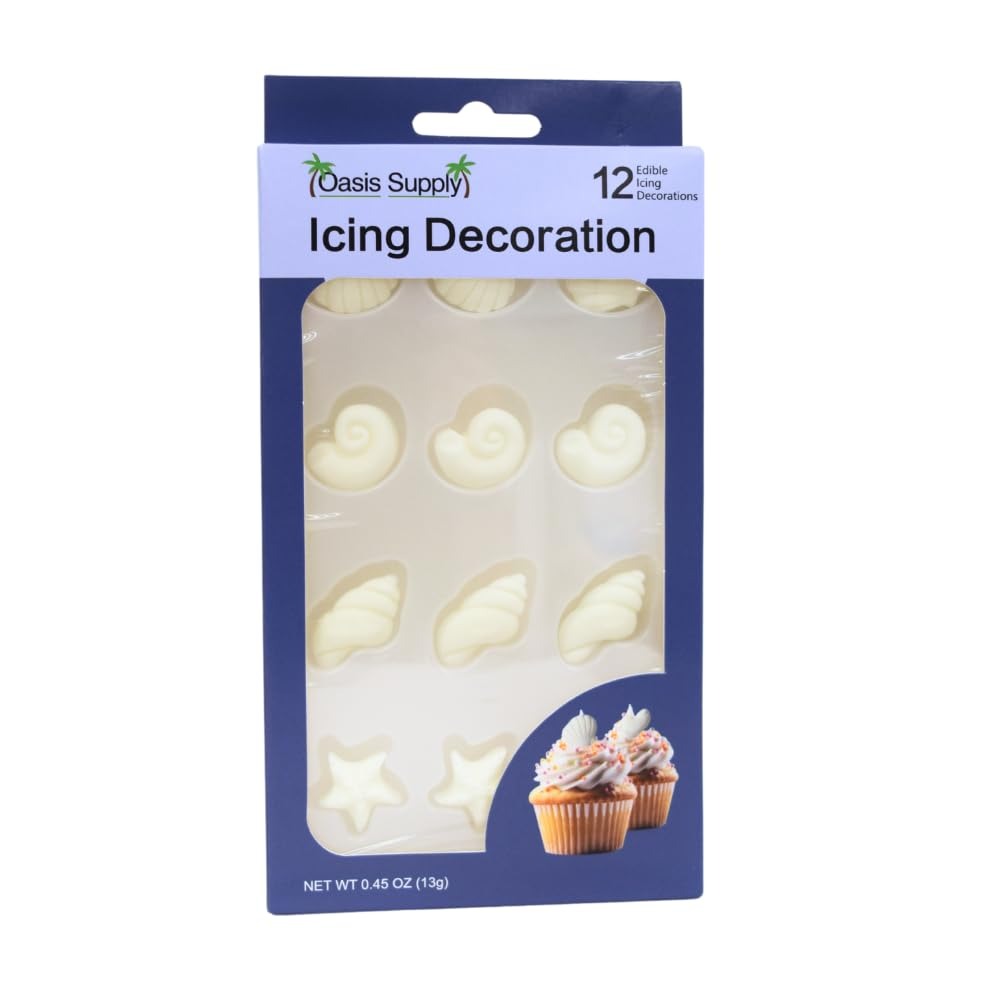
Item Name: Oasis Supply Seashells and Starfish Sugar Decorations, Cupcake Toppers, 12 Count
Bullet Point 1: Intricate Details – Carefully designed with realistic textures and shapes for an authentic ocean-inspired look.
Bullet Point 2: Edible & Decorative – Made from high-quality sugar, these decorations are safe to eat and perfect for adorning cakes, cookies, and cupcakes.
Value: 12.0
Unit: Count

Price: 9.99